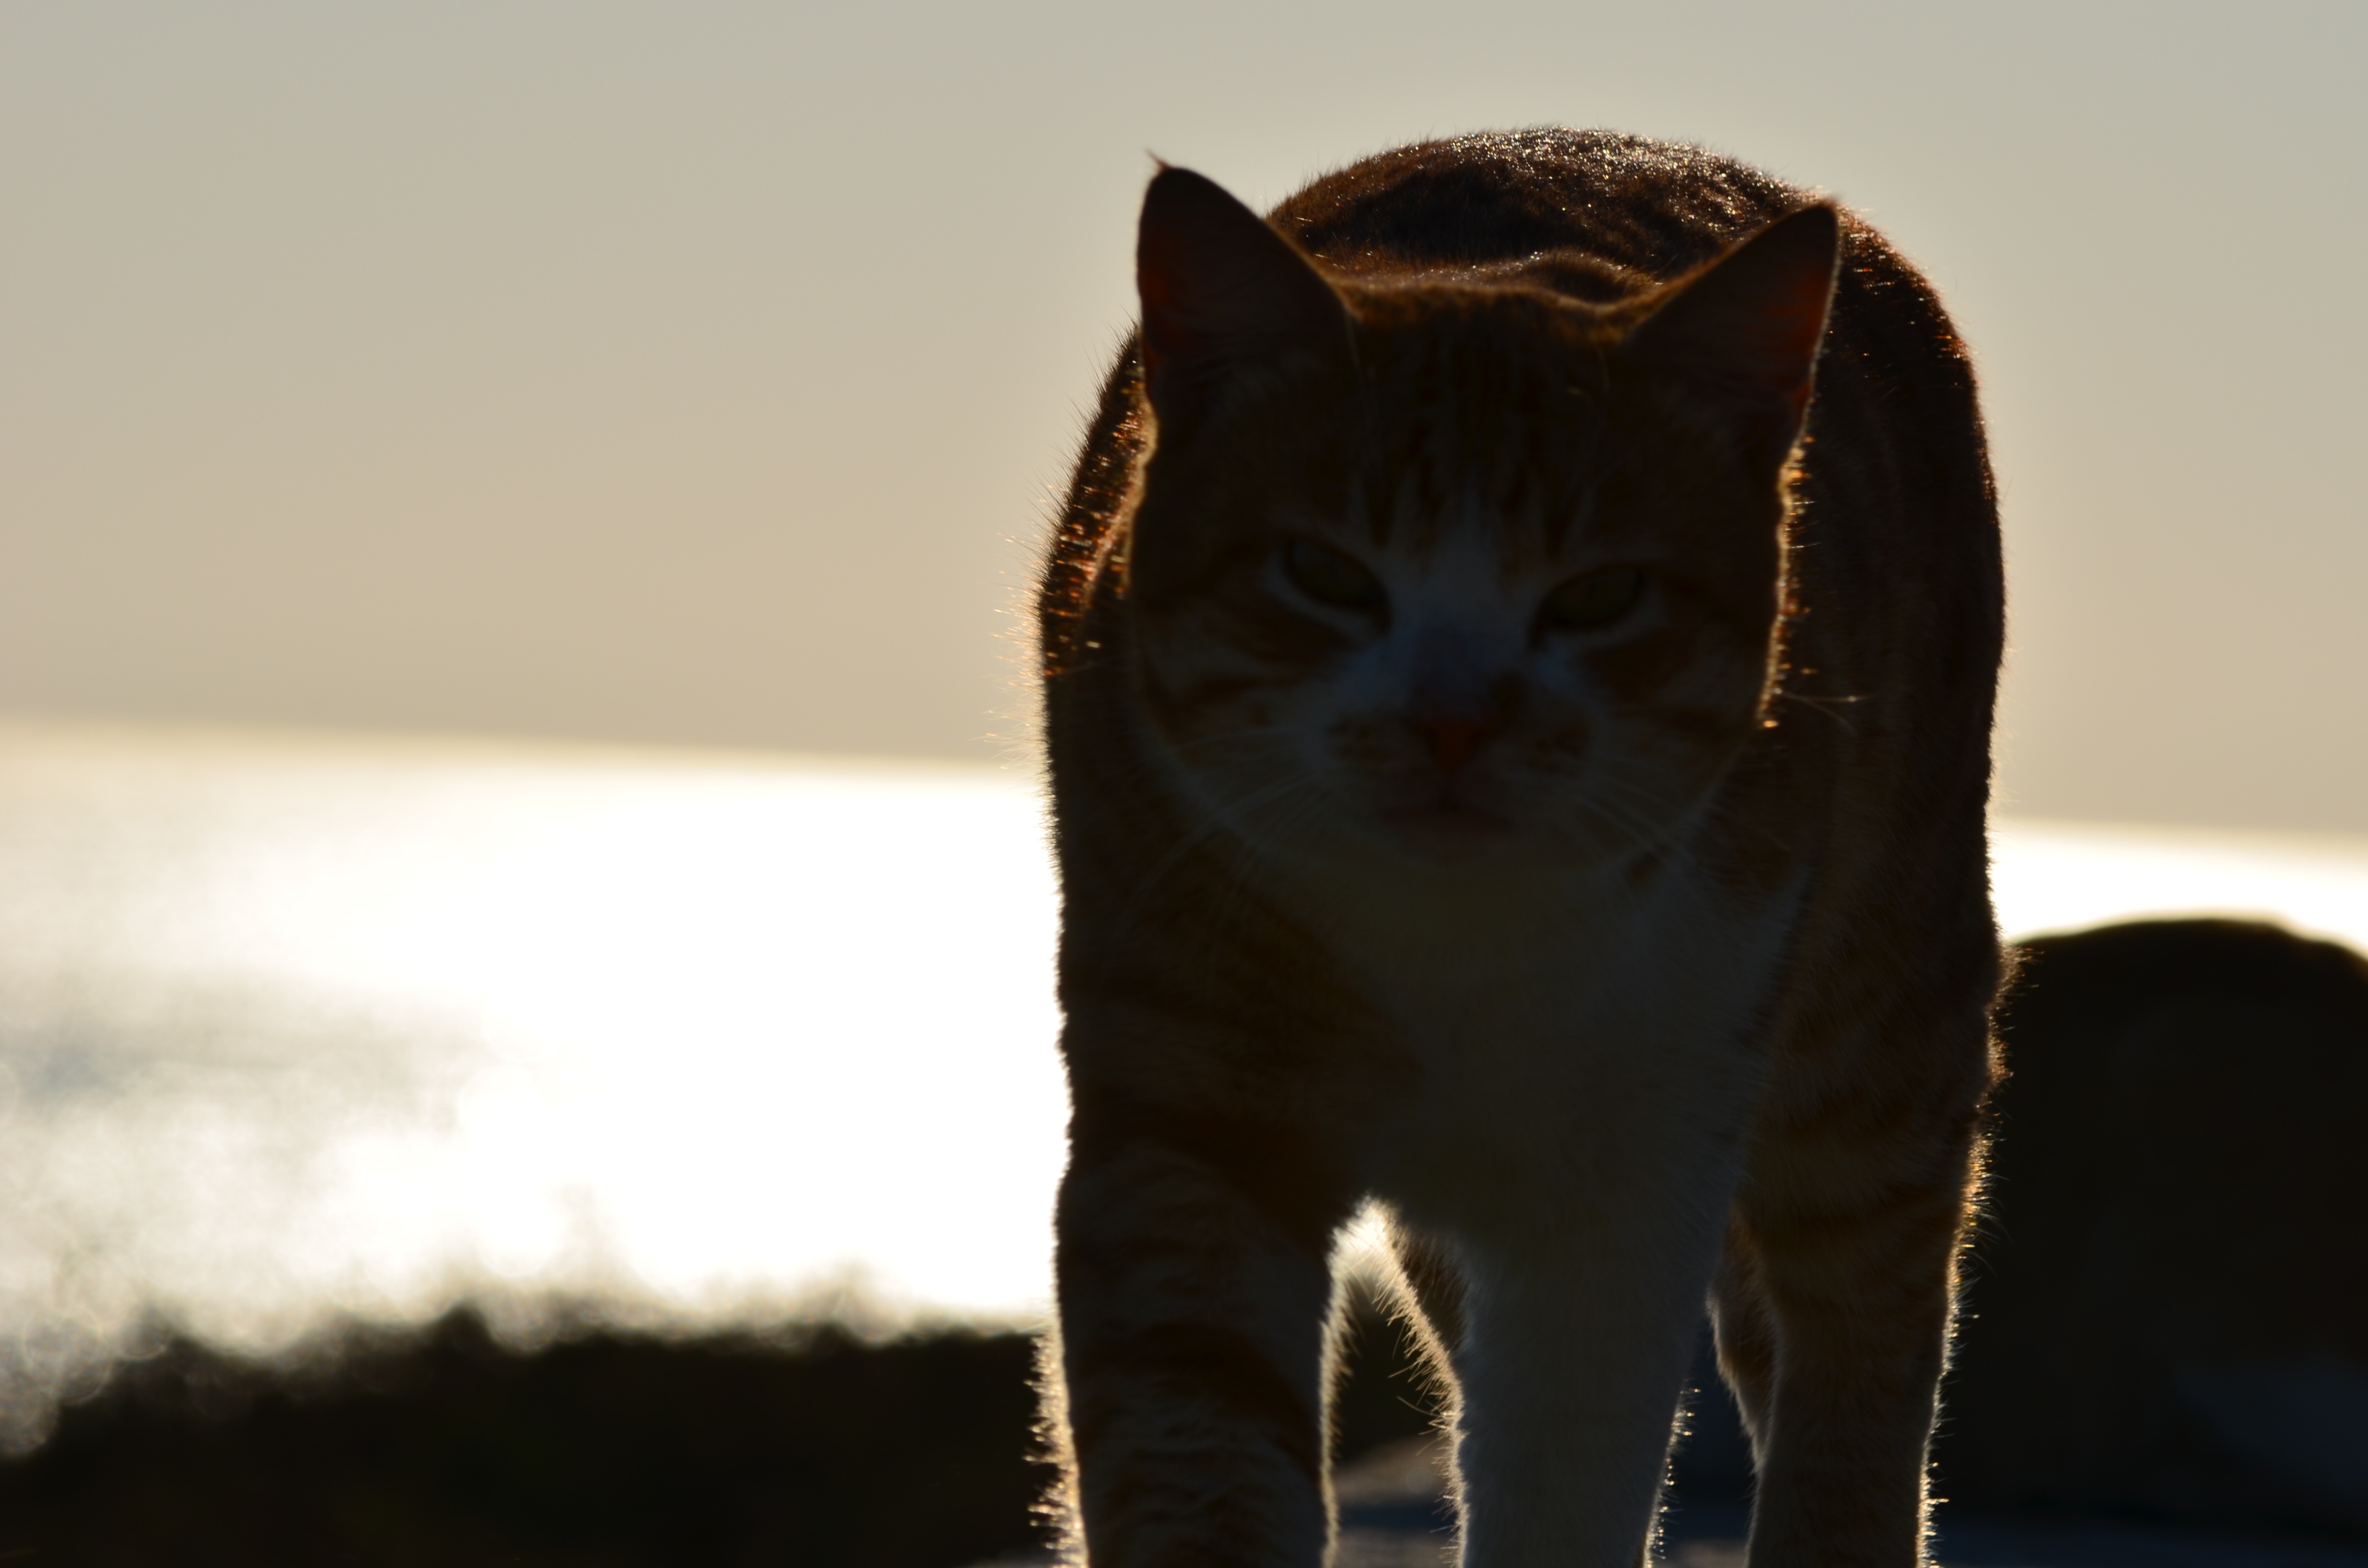
pet, cat, feline, mammal, fauna, close up, whiskers, vertebrate, small to medium sized cats, cat like mammal